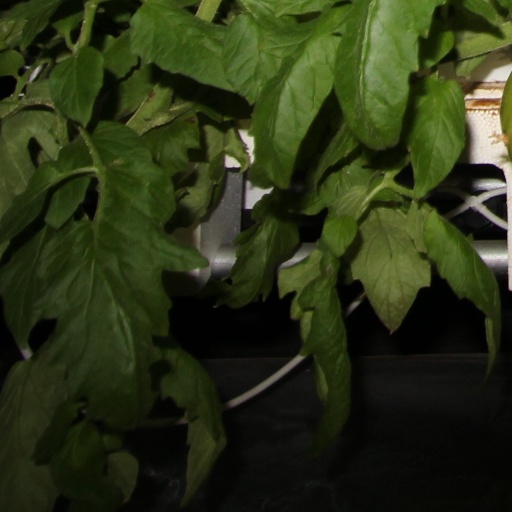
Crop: tomato